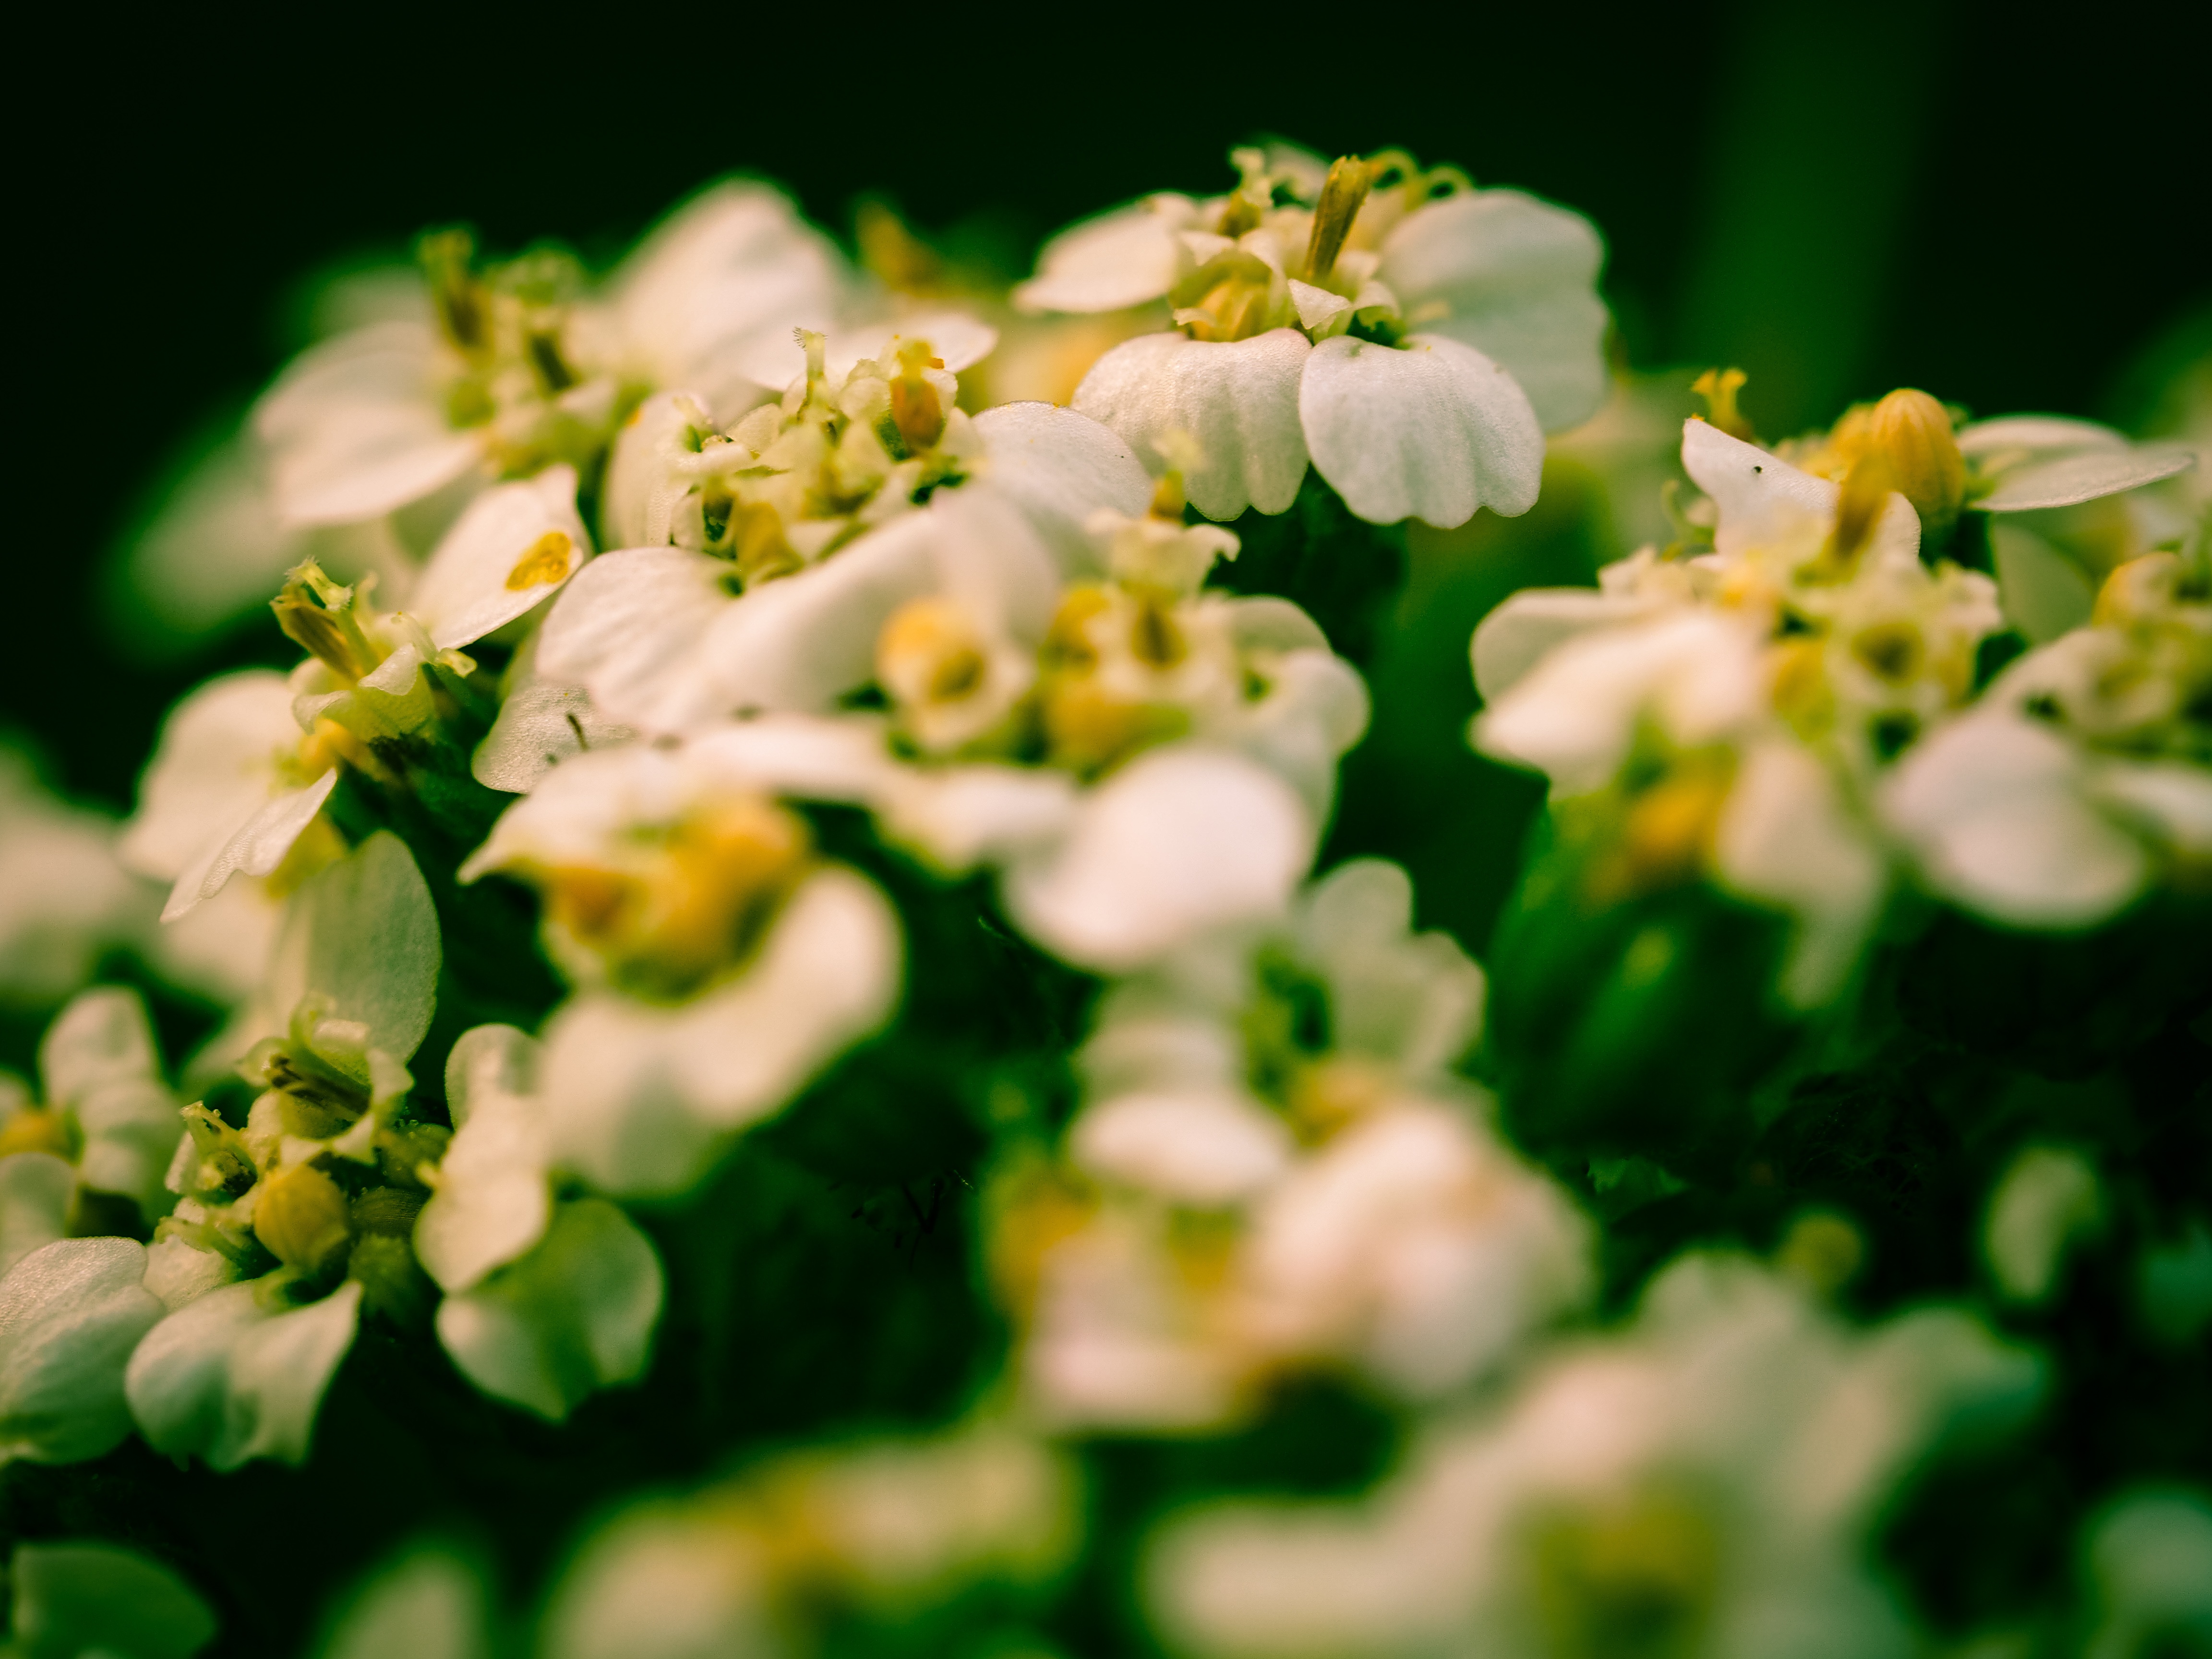
nature, blossom, plant, white, photography, leaf, flower, petal, bloom, spring, green, botany, yellow, close, flora, wildflower, flowers, close up, bud, macro photography, white blossom, flowering plant, land plant